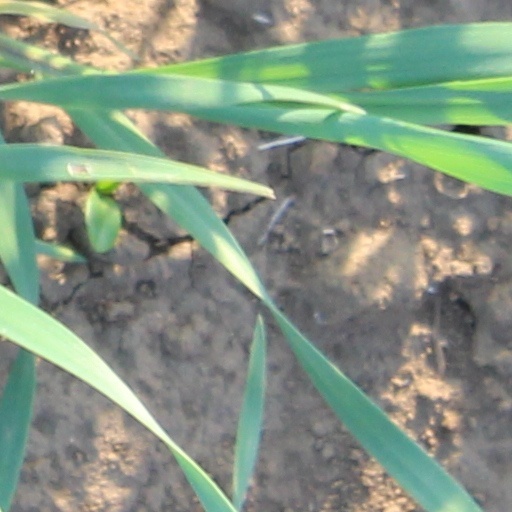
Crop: wheat